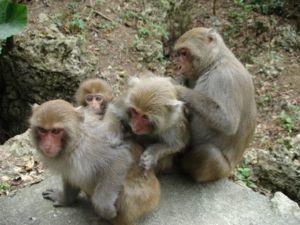
Le macaque de Formose ou macaque de Taïwan est un macaque endémique de l'île de Taïwan en mers de Chine méridionale et orientale.